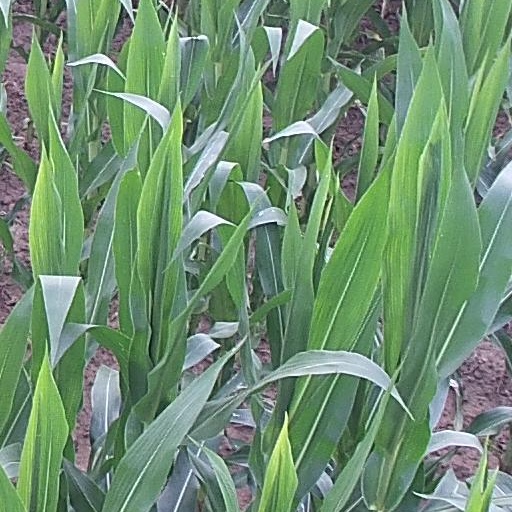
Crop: maize; corn